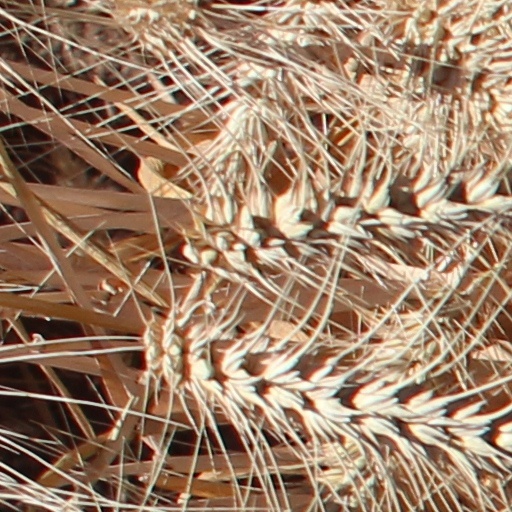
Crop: wheat